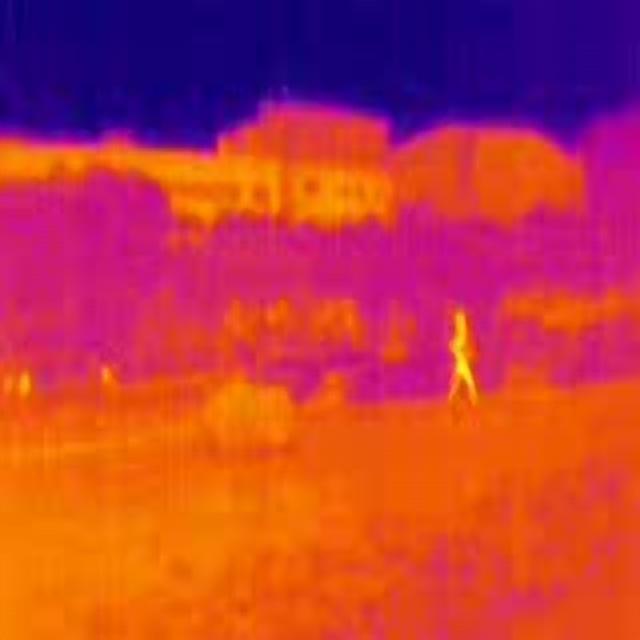
Detected objects:
label: person